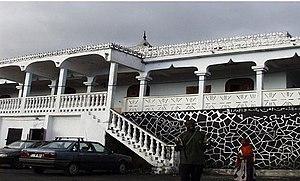
Vue de l'ancienne mosquée de m'kazi ville bambao 2003
Mkazi ou Ûnkazi en arabe est un village de l'Union des Comores, situé sur l'île de Grande Comore. En 2012, sa population est estimée à 8 438 habitants.